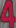
Number: 4